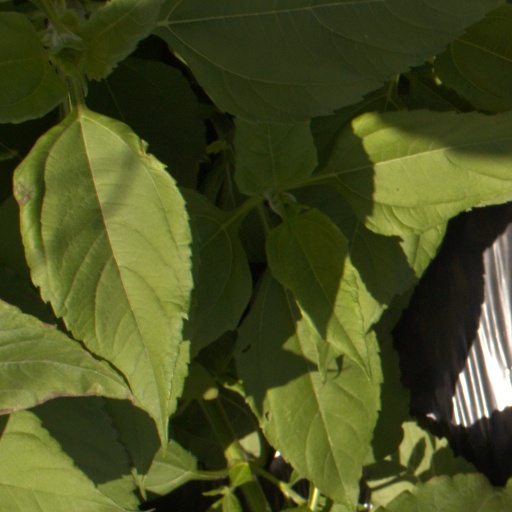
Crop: Jerusalem artichoke